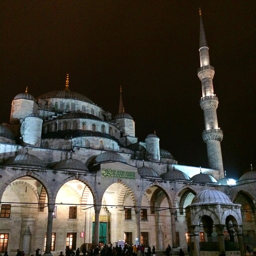
ottoman turkish structure in the center .